1971 Tour de France

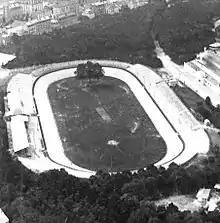
The Tour concluded with an individual time trial which started and finished inside the Vélodrome de Vincennes ("pictured in 1900") in the eastern Parisian park of Bois de Vincennes, the host of the race finale between 1968 and 1974.

The first leg of stage 16 was the last with mountain climbing, first crossing the second-category Col de Peyresourde and Col d'Aspin, followed by the higher first-category Col du Tourmalet and Col d'Aubisque, before a short descent to the finish at the Gourette ski resort. Merckx injured his right knee following two falls on the Menté, and had been sleep-deprived for the two nights since. He attacked on the descent of the Col d'Aspin, followed by Van Impe, and by the bottom the two leaders held a 40-second margin over the peloton. Zoetemelk bridged across to the pair on the early portions of the Tourmalet. Van Impe escaped a kilometre from the summit, where he held a lead of 1:10 minutes, but Merckx and Zoetemelk worked together into the prevailing headwind on the descent and caught him at the bottom. The three leaders then slowed, and they were joined by several others on the Col d'Aubisque, where another storm awaited the race. Merckx defended the solitary attack of Van Impe on the climb. A local to area, Bernard Labourdette, took the victory on Bastille Day, summiting with a two-minute advantage and soloing to Gourette. Labourdette, a teammate of Ocaña, afterwards said: "This is the stage that Luis Ocaña should and would have won." Merckx lead the others over the finish.